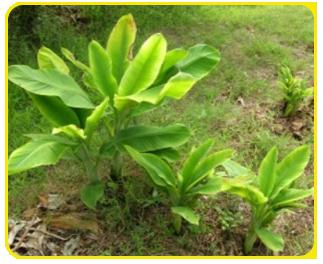
Plant: Banana
Disease: banana bunchy top